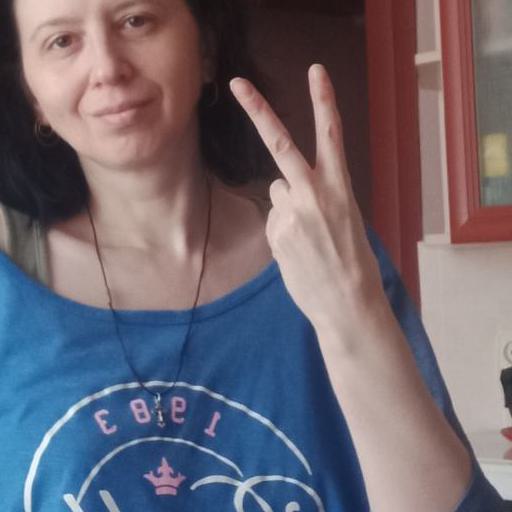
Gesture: peace_inverted